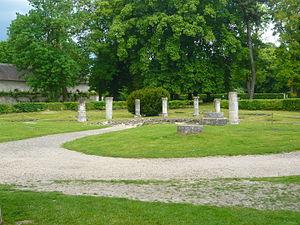
Vestiges du choeur de l'abbatiale démolie en 1792. Entre chaque paire de colonnes, une absidiole s'ouvrait
L'abbaye de Royaumont est un ancien monastère cistercien situé dans le hameau de Baillon à Asnières-sur-Oise dans le Val-d'Oise, à environ trente kilomètres au nord de Paris.